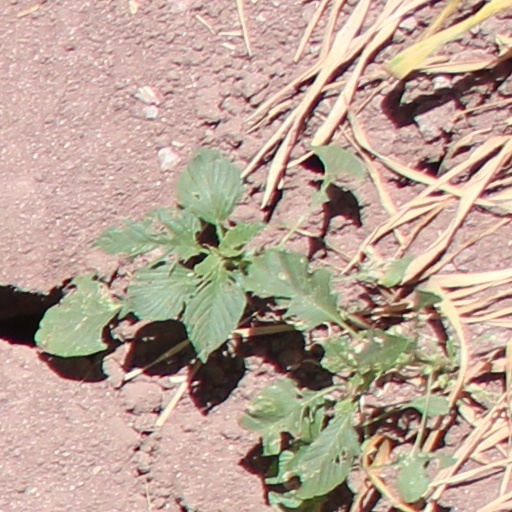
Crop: wheat